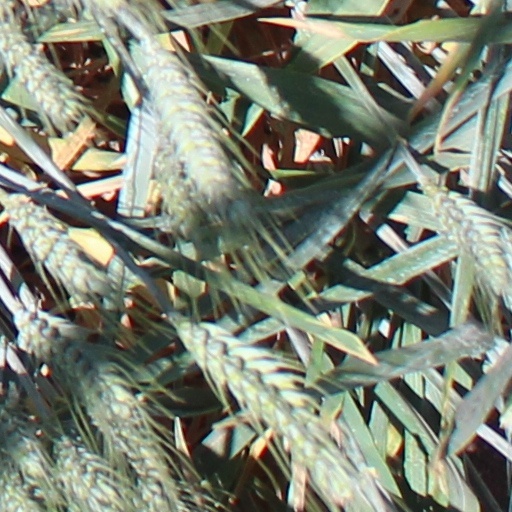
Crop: wheat